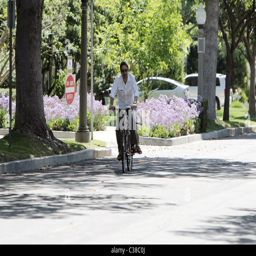
actor riding a tandem bicycle with his son